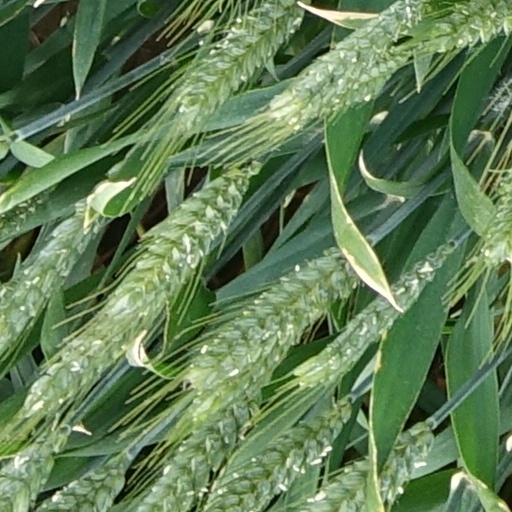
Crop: wheat